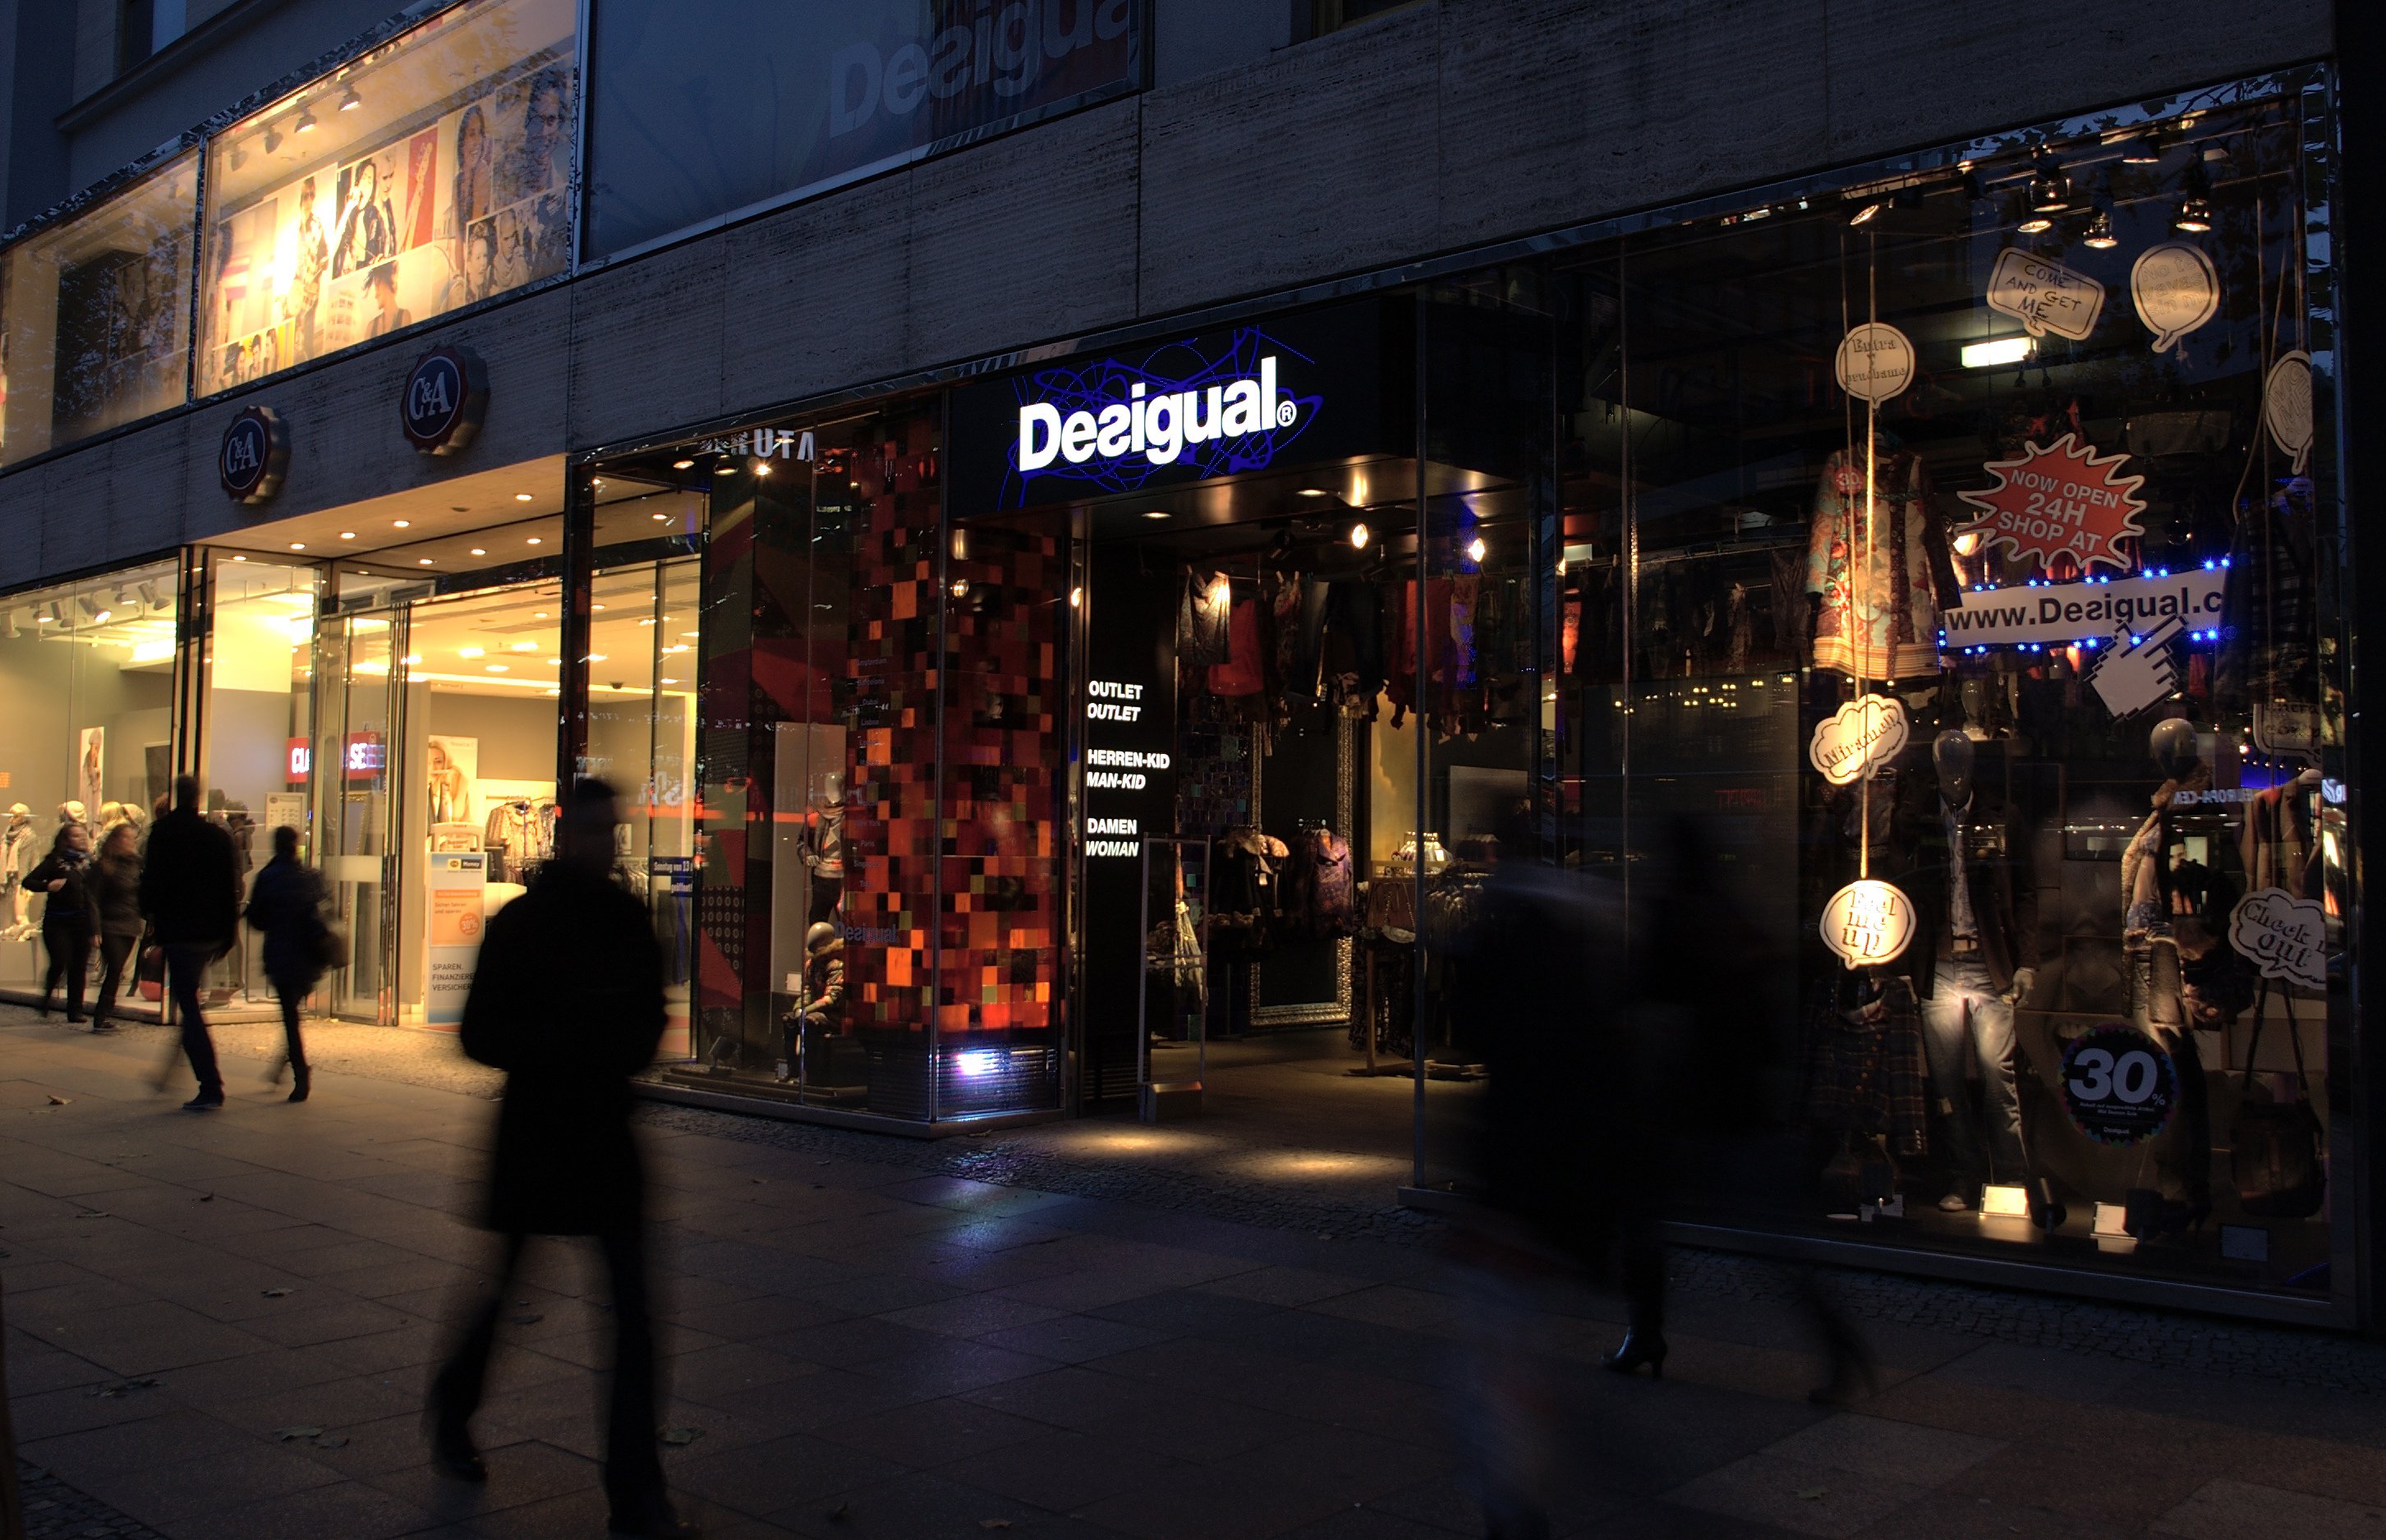
road, street, night, city, downtown, evening, shopping, infrastructure, rawtherapee, germany, deutschland, berlin, pentax, 20mm, 2010, abends, lenstagged, steffenzahn, k100d, justpentax, iamflickr, cosina, voigtlander, skopar, colorskopar, cv20, colorskopar20mmf35slii, 20mmf35slii, voigtlander20mm, cv2035, skopar20mmf35, charlottenburg, cosinavoigtl nder, cosinavoigtl ndercolorskopar20mmf35, voigtl nder20mmf35colorskoparslii, voigtl nder20mmf35, urban area